Dennis Malura

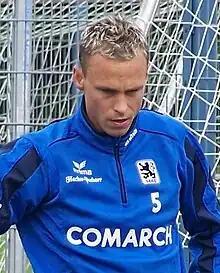
Malura in 2011

Dennis Malura (born 20 June 1984) is a German professional footballer who plays as a defender for 1. FC Solingen.